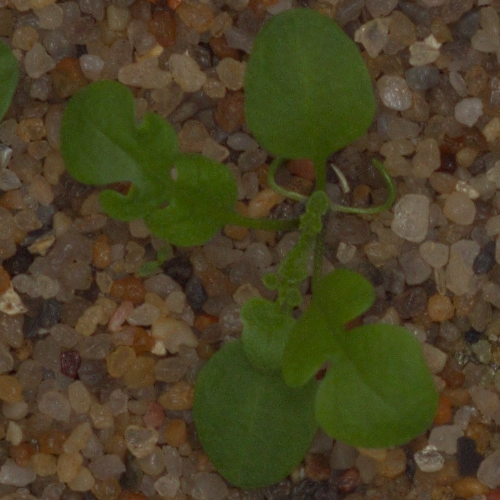
Label: shepherds_purse